Fighter aircraft

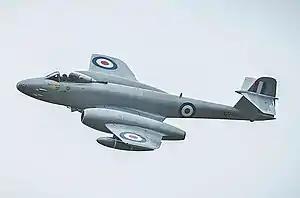

Several prototype fighter programs begun early in 1945 continued on after the war and led to advanced piston-engine fighters that entered production and operational service in 1946. A typical example is the Lavochkin La-9 'Fritz', which was an evolution of the successful wartime Lavochkin La-7 'Fin'. Working through a series of prototypes, the La-120, La-126 and La-130, the Lavochkin design bureau sought to replace the La-7's wooden airframe with a metal one, as well as fit a laminar flow wing to improve maneuver performance, and increased armament. The La-9 entered service in August 1946 and was produced until 1948; it also served as the basis for the development of a long-range escort fighter, the La-11 'Fang', of which nearly 1200 were produced 1947–51. Over the course of the Korean War, however, it became obvious that the day of the piston-engined fighter was coming to a close and that the future would lie with the jet fighter.